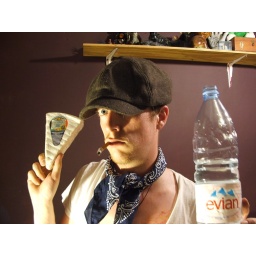
I didn't realize that I just had all of that hanging around my apartment. I forgot to wear my striped shirt though.